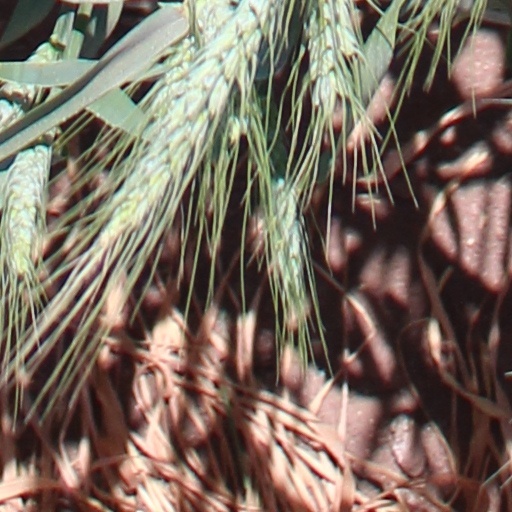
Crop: wheat